Abbot of Glendalough

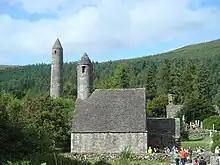
The monastery at Glendalough

The Abbot of Glendalough was the head of the monastery at Glendalough, founded by Saint Kevin in the early sixth century, which is in modern-day County Wicklow, Ireland. After the death of Saint Kevin, the abbots bore the title "Comarbai Cóemgein" (i.e. "successor of Saint Kevin"). Until the early twelfth century, a number of abbots and others at the monastery of Glendalough had also been consecrated bishops, but this did not necessarily mean they were bishops of Glendalough, since the Diocese of Glendalough was not established until the Synod of Rathbreasail in 1111.